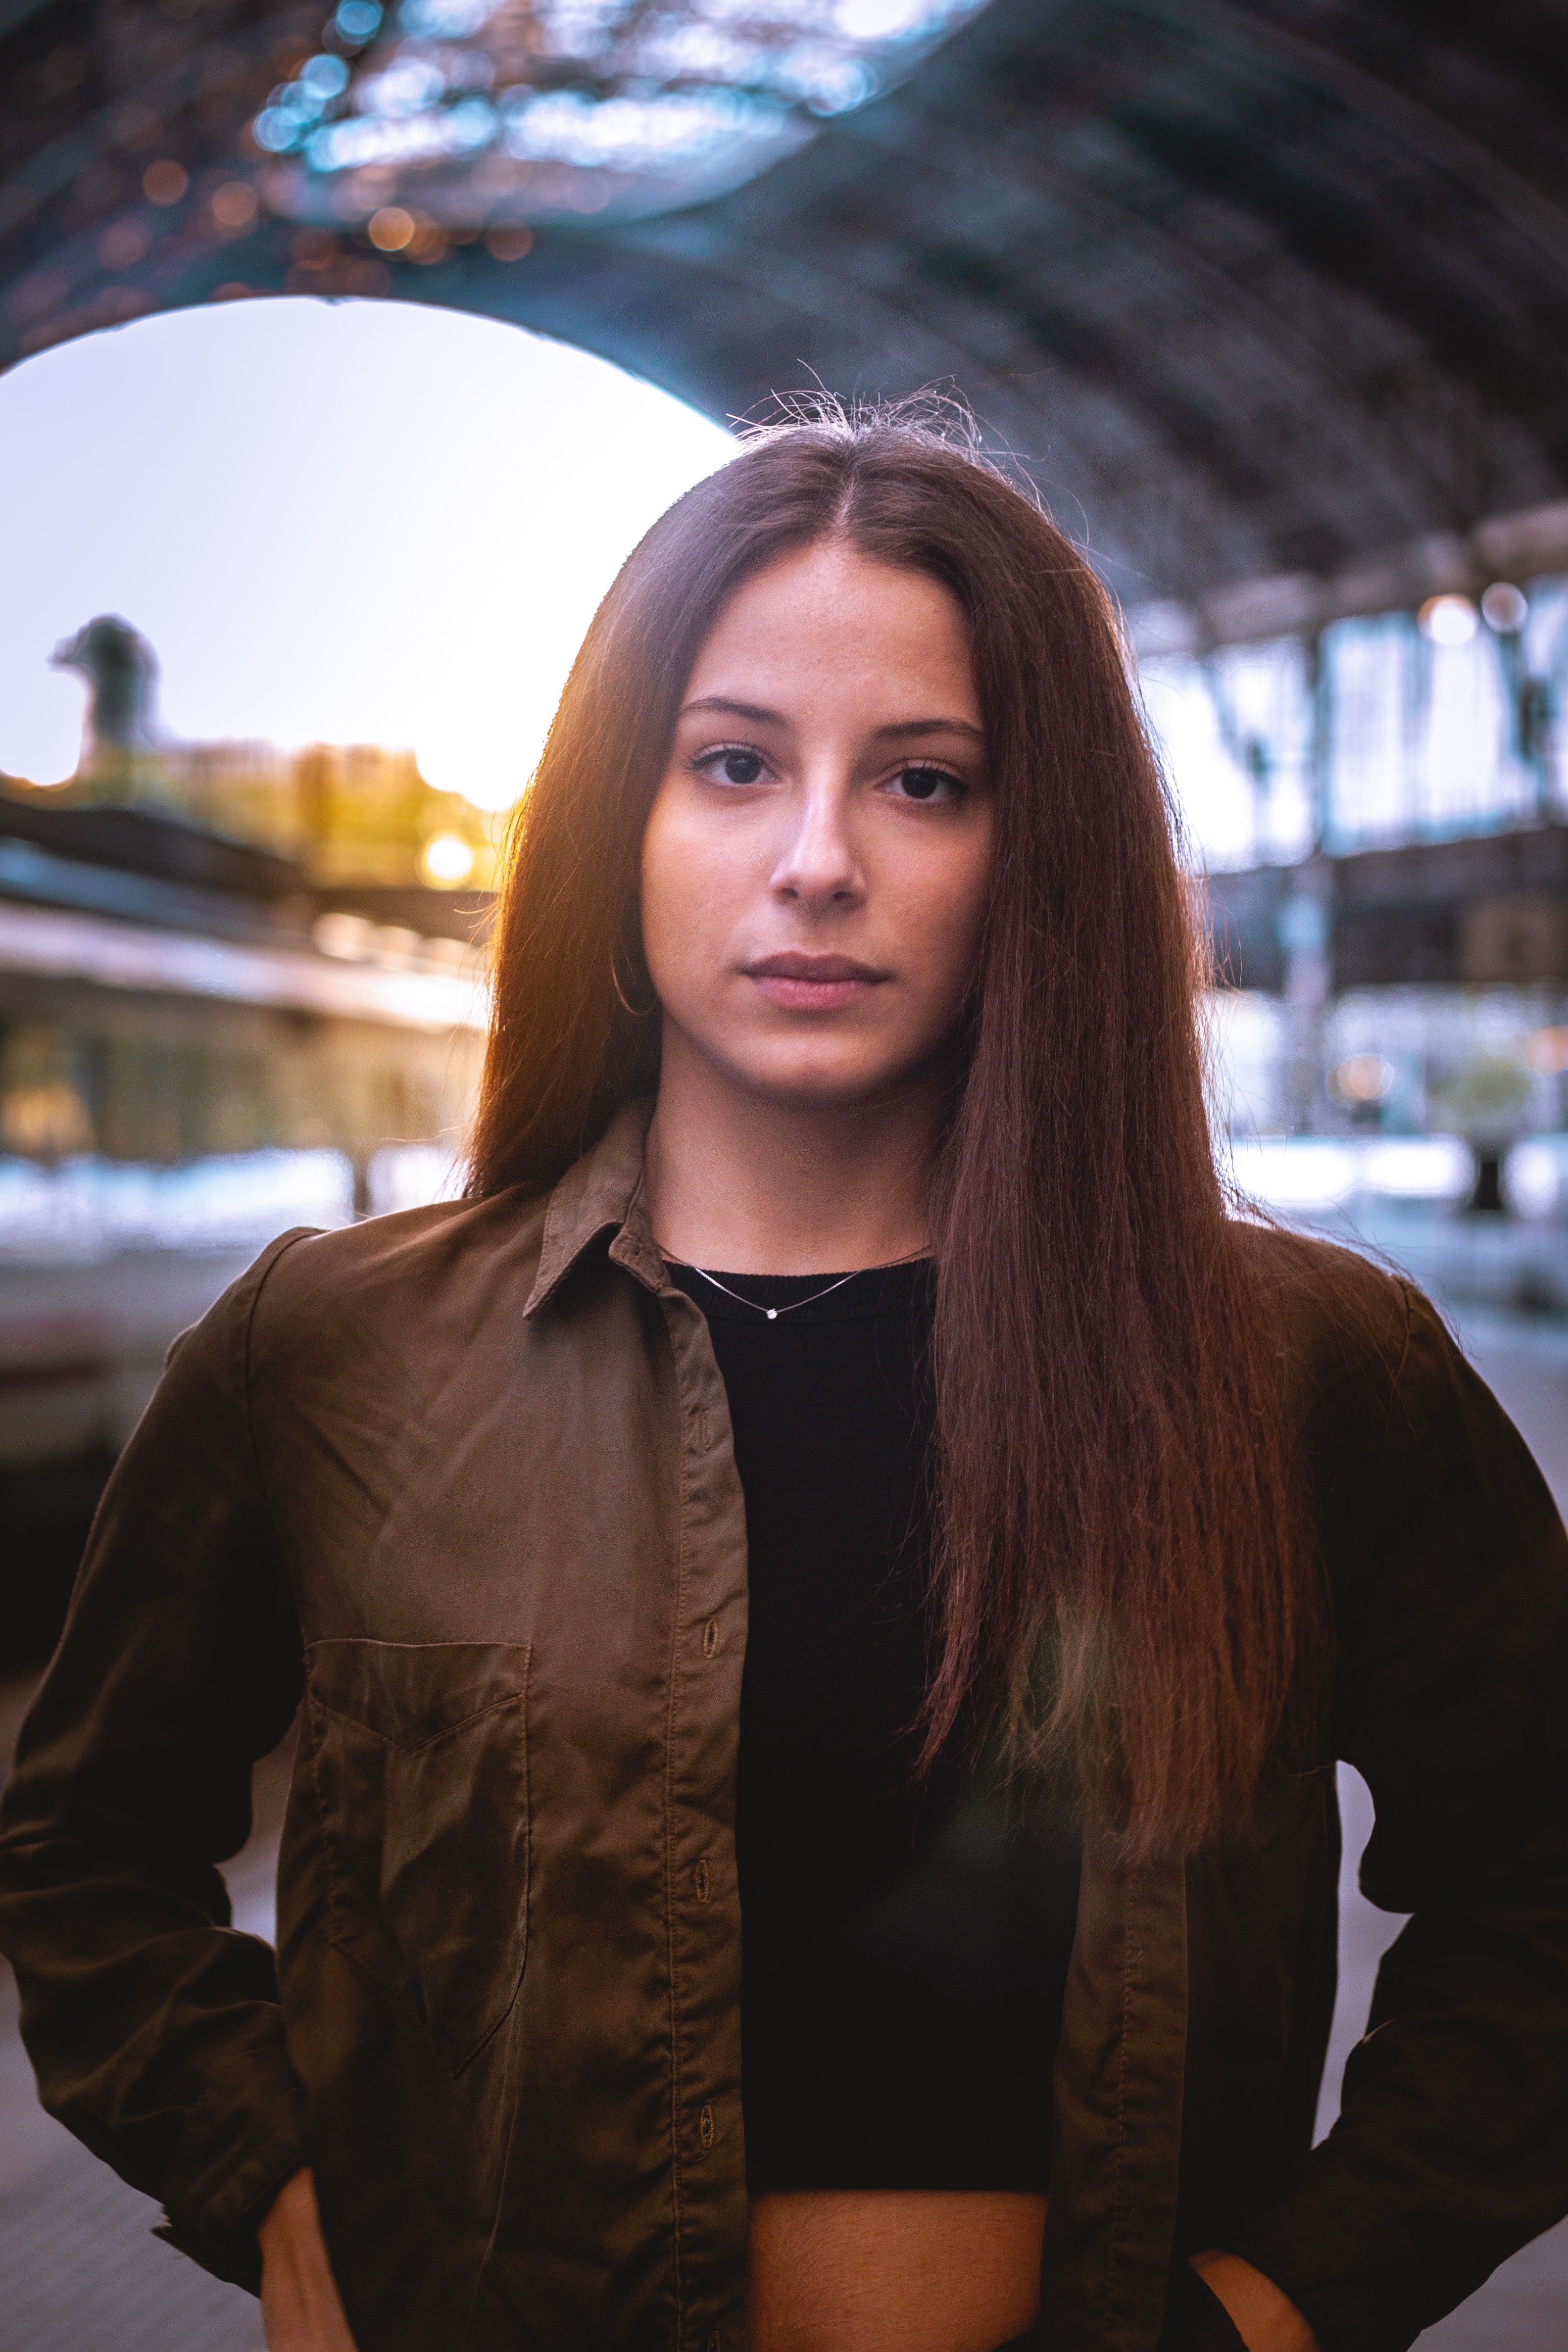
hair, face, beauty, hairstyle, long hair, lip, brown hair, fashion, model, eye, photography, photo shoot, smile, black hair, street fashion, flash photography